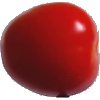
Label: Tomato 4